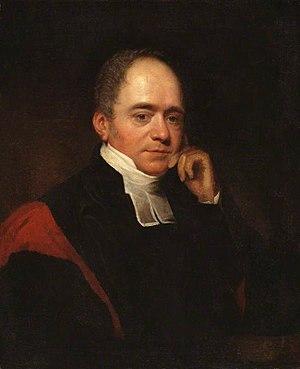
Edward Copleston, né le 2 février 1776 à Offwell et mort le 14 août 1849 à Chepstow, est un homme d'Église et universitaire britannique, doyen de l'Oriel College d'Oxford de 1814 à 1828, et évêque de Llandaff à partir de 1827.
Le doyen de Saint-Paul est le chef du chapitre de la Cathédrale Saint-Paul de Londres. Le doyen de Saint-Paul est également doyen de l'Ordre de l'Empire britannique.